Development West Coast

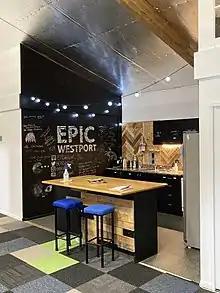
EPIC Westport

In 2010, DWC contributed $3.25 million towards the development of the West Coast Wilderness Trail, and also invested $1.25 million in the creation of the 85 km Old Ghost Road, New Zealand's longest back country cycle trail.